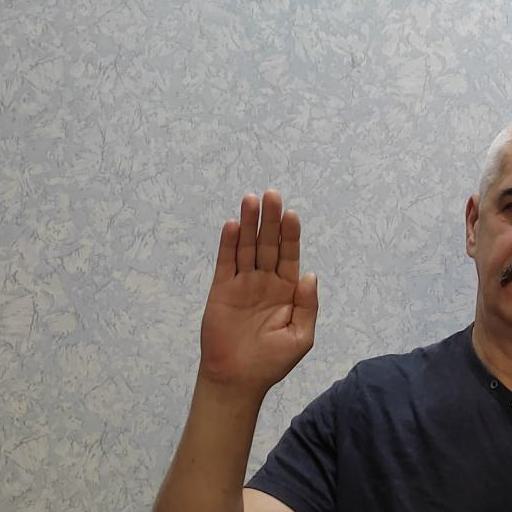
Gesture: stop